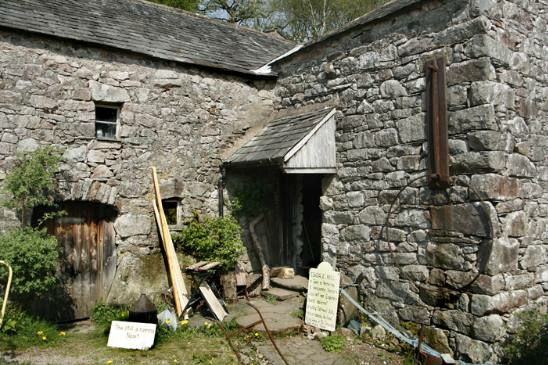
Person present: No